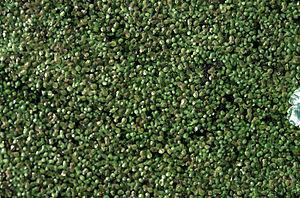
Cette liste de Tracheophyta de Bosnie-Herzégovine, ainsi que d’espèces introduites est un aperçu incomplet d’espèces de mousses, de fougères, de gymnospermes et d’angiospermes citées dans la littérature disponible en langues bosniaque, croate, serbe et serbo-croate. Cet aperçu n’inclue pas des espèces cultivées ni celles occasionnellement introduites.